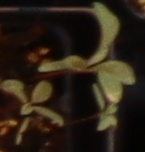
Label: Palmer Amaranth